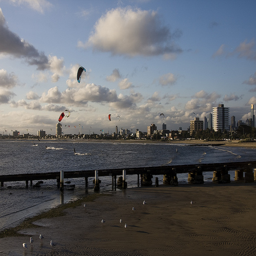
A view of a beach and kites flying over it.
A city sits next to a beach with parasailors.
A picture of some kites in the air.
A number of seagulls converge in the sand near a body of water.
A beach scene with kites in the sky and the city in the background.